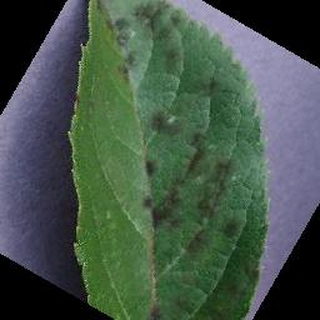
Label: apple_apple_scab